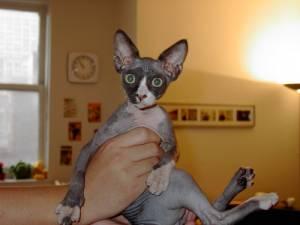
Breed: Sphynx